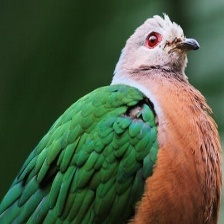
Species: GREEN WINGED DOVE
Scientific name: CHALCOPHAPS INDICA